Dubstep

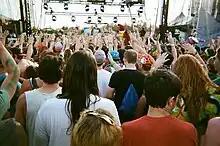
Borgore performing for crowds on 7 July 2011 at the 10th Anniversary Camp Bisco Music Festival in Mariaville Lake, New York

The influence of dubstep on more commercial or popular genres can be identified as far back as 2007, with artists such as Britney Spears using dubstep sounds; critics observed a dubstep influence in the song "Freakshow", from the 2007 album "Blackout", which Tom Ewing described as "built around the 'wobbler' effect that's a genre standby." Benga and Coki's single "Night" still continued to be a popular track on the UK dance chart more than a year after its release in late 2007, still ranking in the top five at the start of April 2008 on Pete Tong's BBC Radio 1 dance chart list.